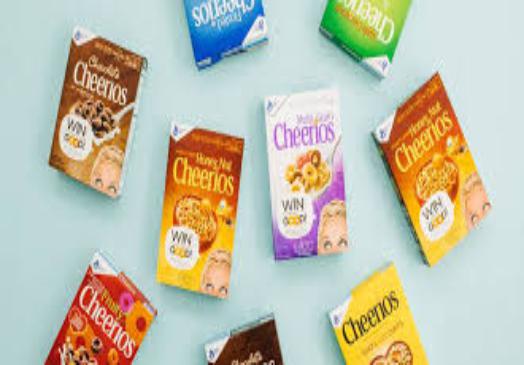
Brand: Chocolate Cheerios
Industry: Food